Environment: real
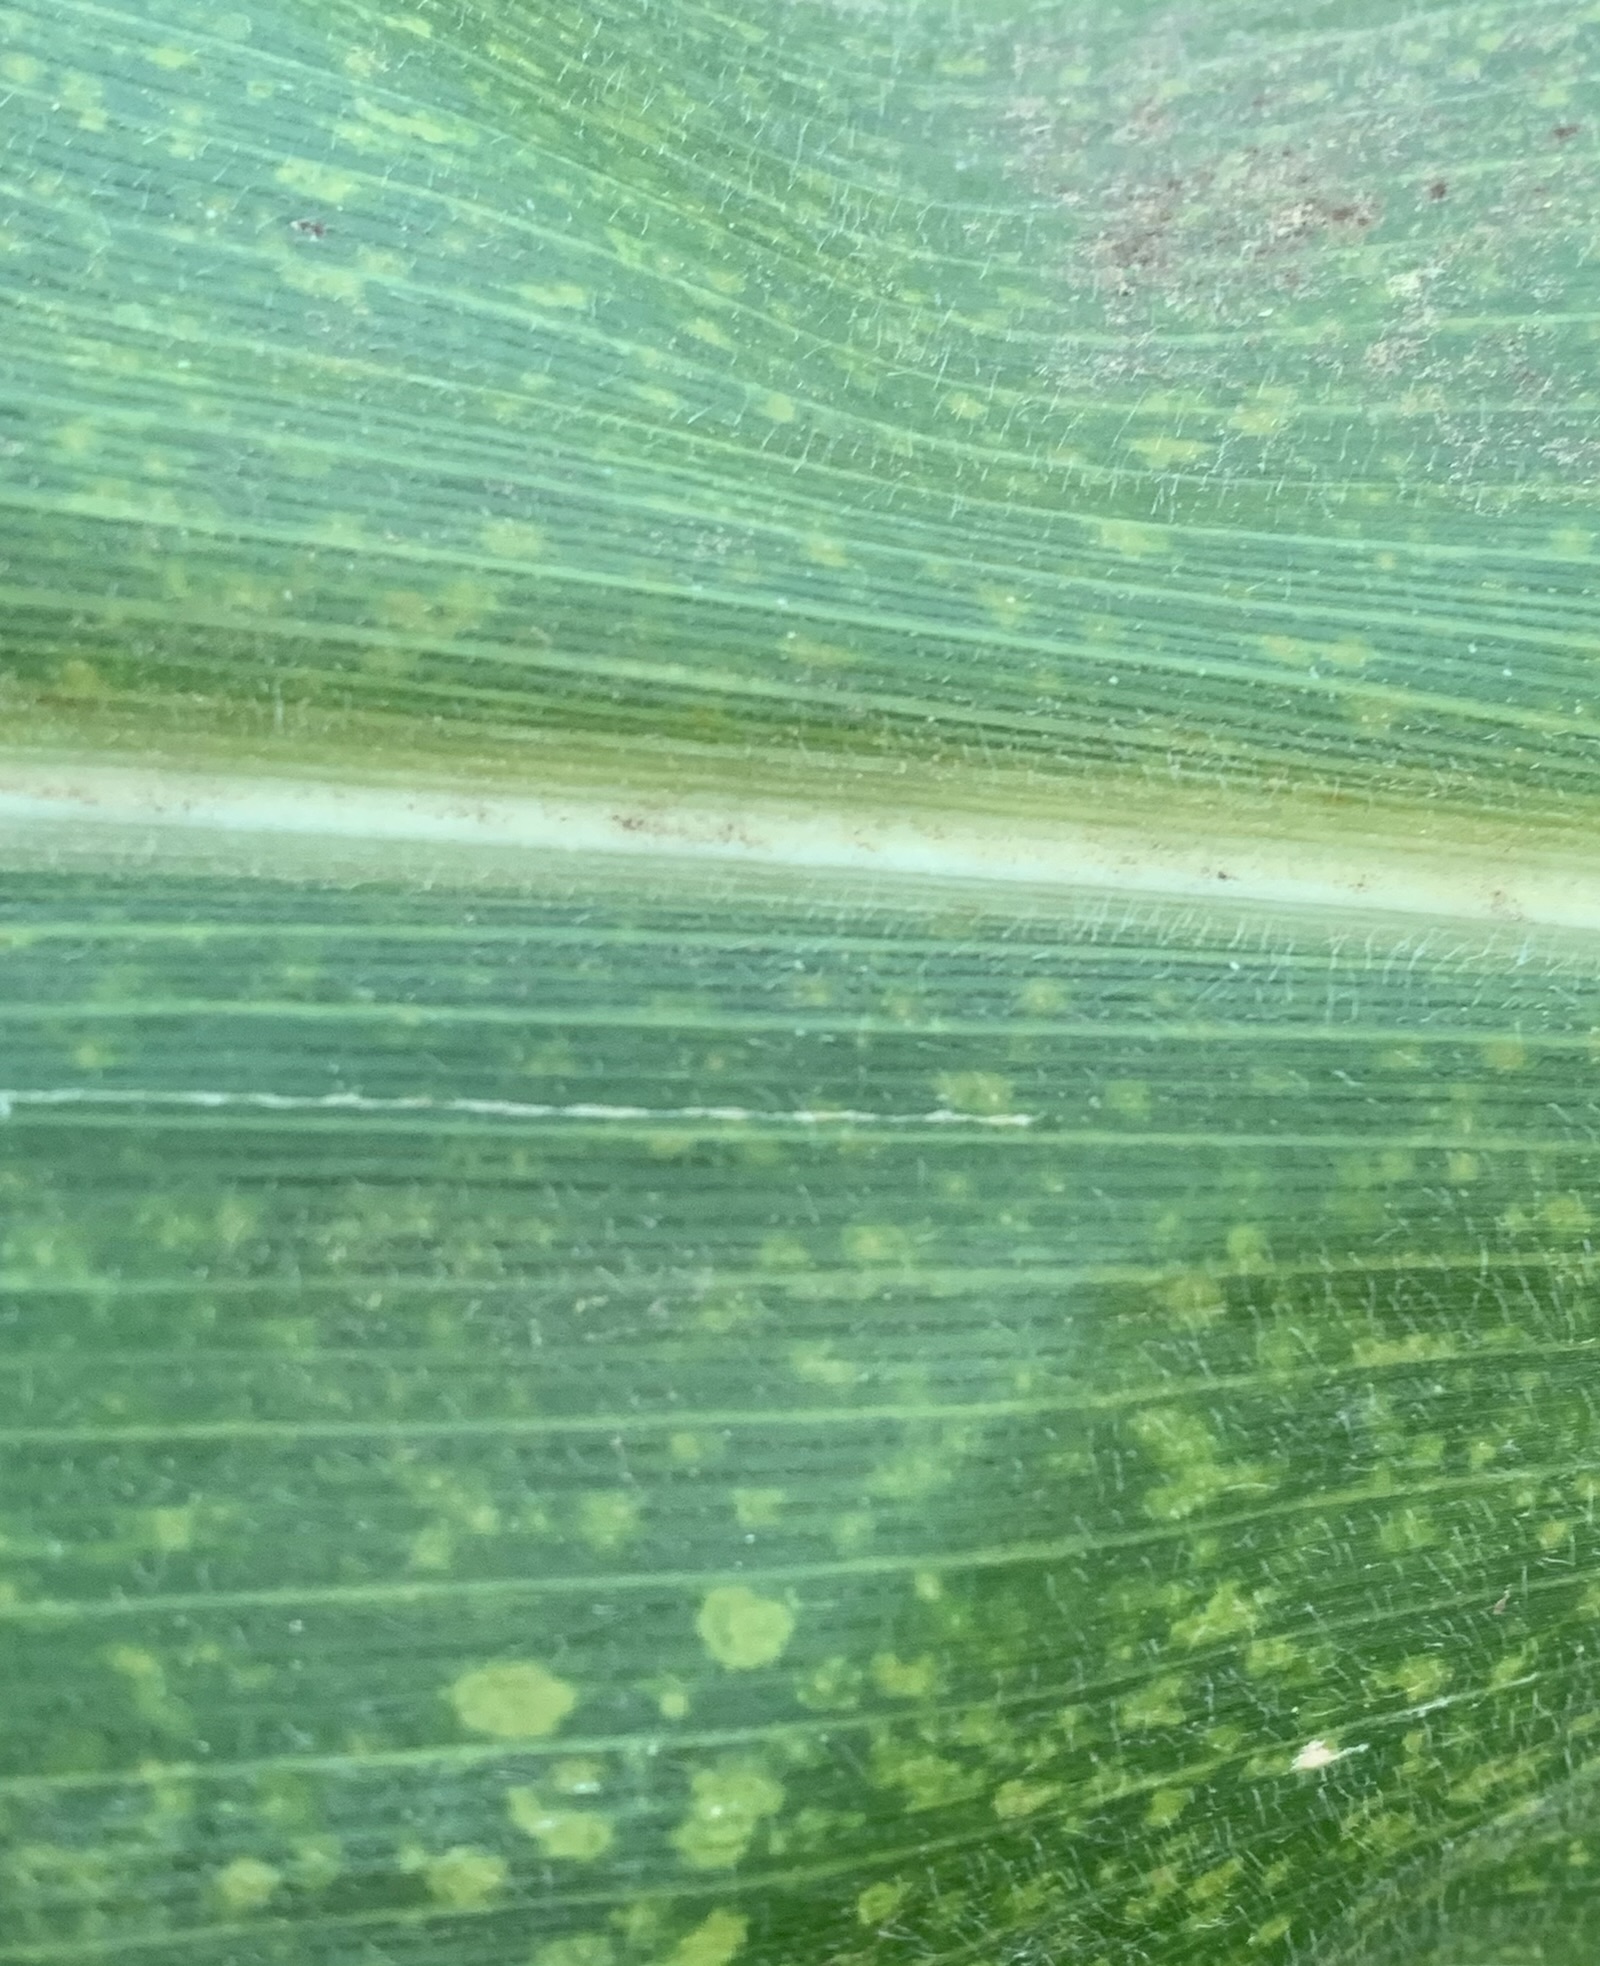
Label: lethal_necrosis